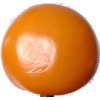
Label: yellow_tomato